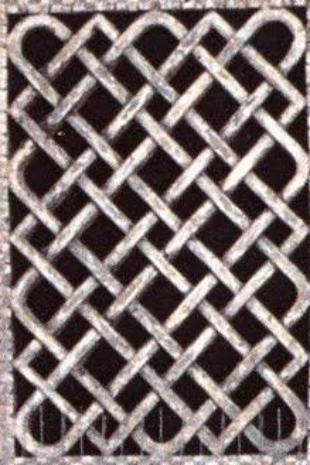
Texture: interlaced